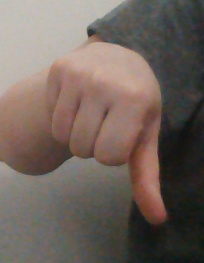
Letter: waw